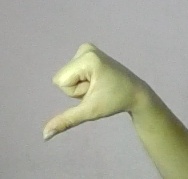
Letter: waw